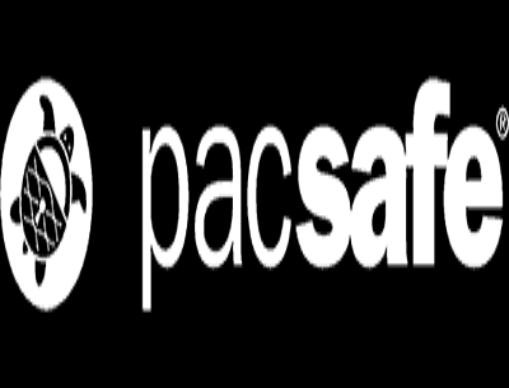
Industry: Clothes